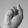
ASL letter: S